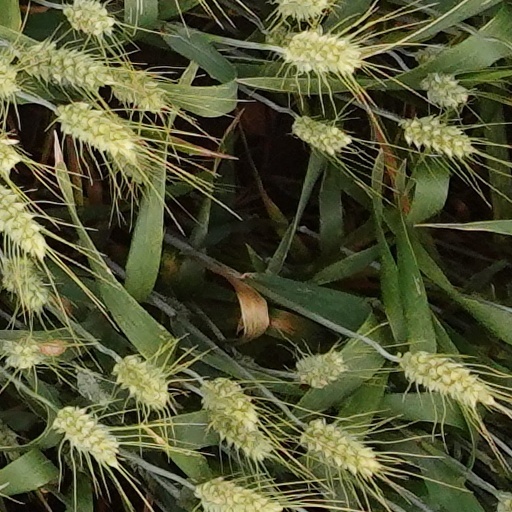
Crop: wheat